CEA CB.2 Minuano

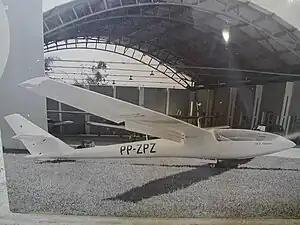

The CEA 102 CB.2 Minuano ("Minuano" - South-West wind) is a high performance sailplane designed by Claudio Barros and developed by the "Centro de Estudos Aeronáuticos" - (centre for aeronautical studies) at the "Escola de Engenharia da Universidade Federal de Minas Gerais" (EEUFMG) - (School of Engineering at the Federal University of Minas Gerais) in Brazil between 1969 and 1975.